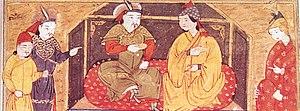
Doqouz Khatoun, également orthographiée Dokuz khatan ou Doquz khatun était une chrétienne nestorienne, épouse principale de Hülegü ou Houlagou Khan, roi de Perse et d'Irak après sa prise de Bagdad.
Houlagou Khan, né vers 1217 à Maragha près de Tabriz, mort le 8 février 1265, petit-fils de Gengis Khan et frère de Kubilai Khan, est le fondateur de la dynastie mongole des Houlagides ou Il-khanides, qui gouverne la Perse et l'Irak jusqu'au XIVᵉ siècle.